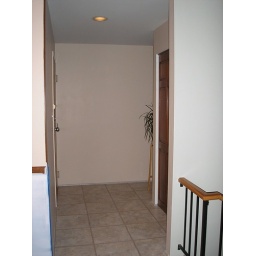
I love the plant in the window nook... still can't find the perfect carpet for that floor yet though